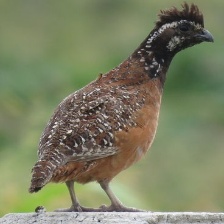
Species: MASKED BOBWHITE
Scientific name: COLINUS VIRGINIANUS RIDGWAYI
ImageNet parent category: quail